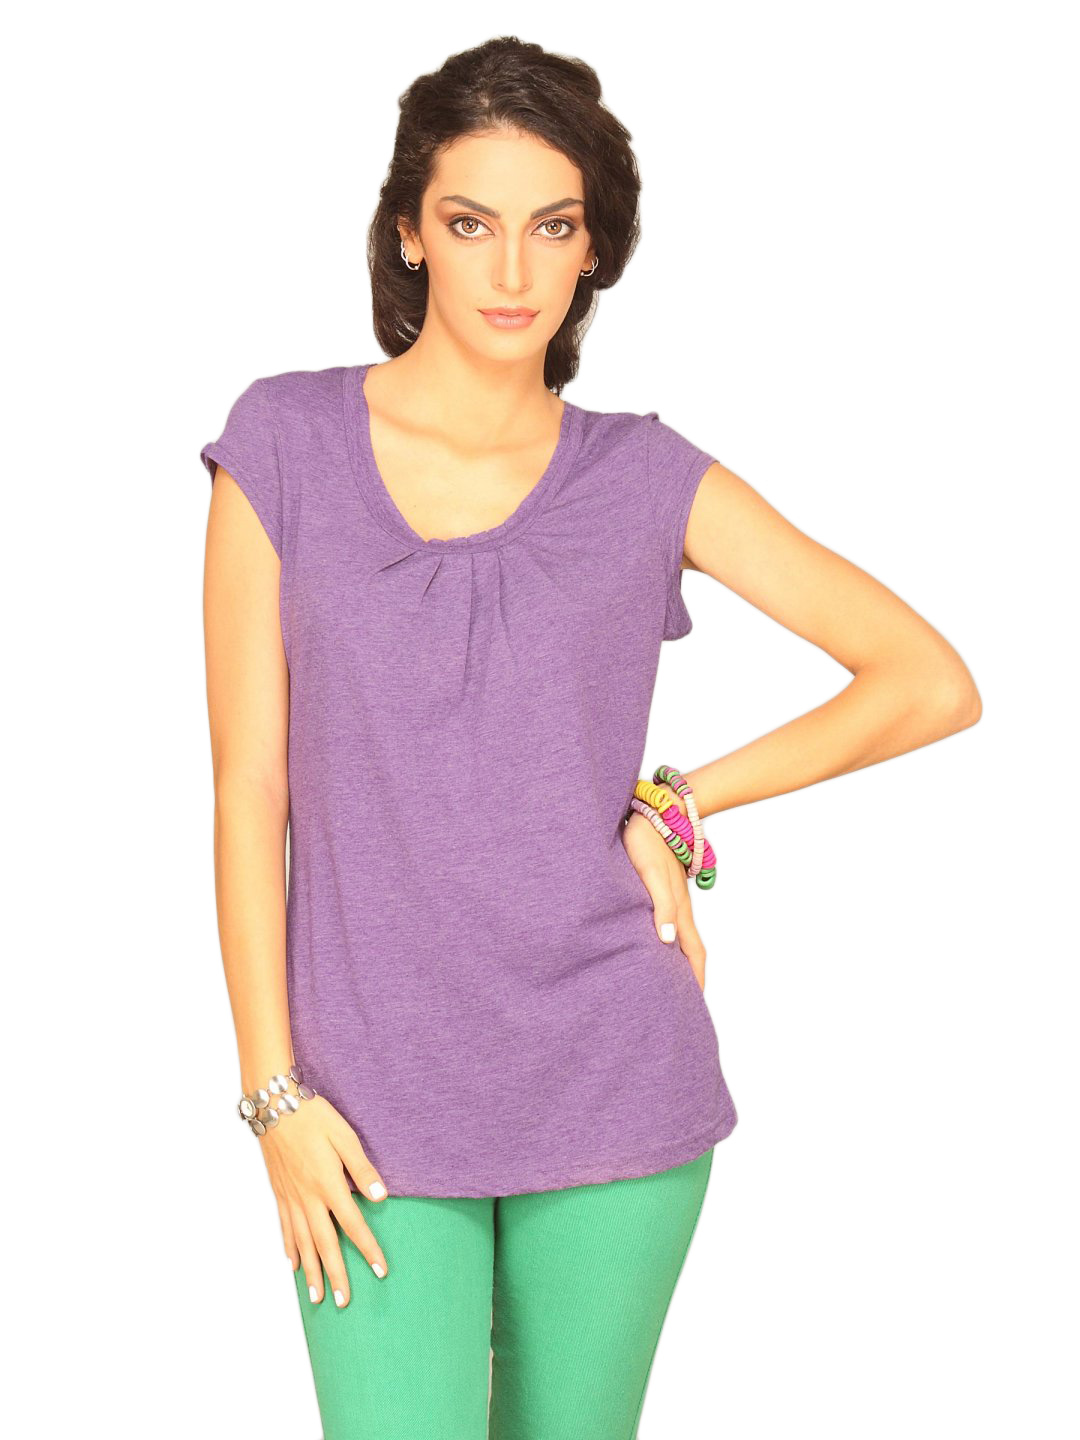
Puma Women's Heather Purple T-shirt
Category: Apparel / Topwear / Tshirts
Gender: Women
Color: Purple
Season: Summer 2011
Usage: Casual